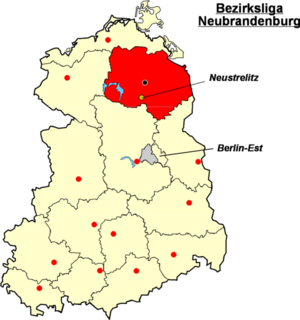
Localisation de Neutstrelitz dans la Bezirksliga Neubrandenburg Catégorie:Logo de clubs de football - Allemagne
Le TSG Neustrelitz est un club sportif allemand localisé dans la ville de Neustrelitz, dans le Mecklembourg-Poméranie occidentale.